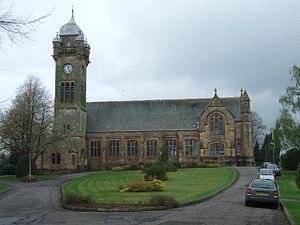
Quarrier's Village est un village situé dans le council area d'Inverclyde et dans la région de lieutenance du Renfrewshire. Il est situé dans la vallée de Strathgryfe, entre les villages de Bridge of Weir et de Kilmacolm. Il fait d'ailleurs administrativement partie de la paroisse civile de Kilmacolm.